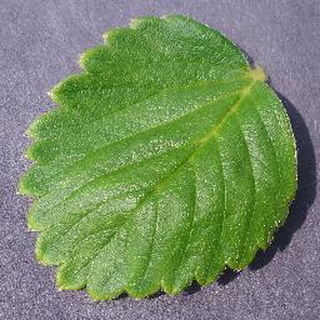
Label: healthy_strawberry